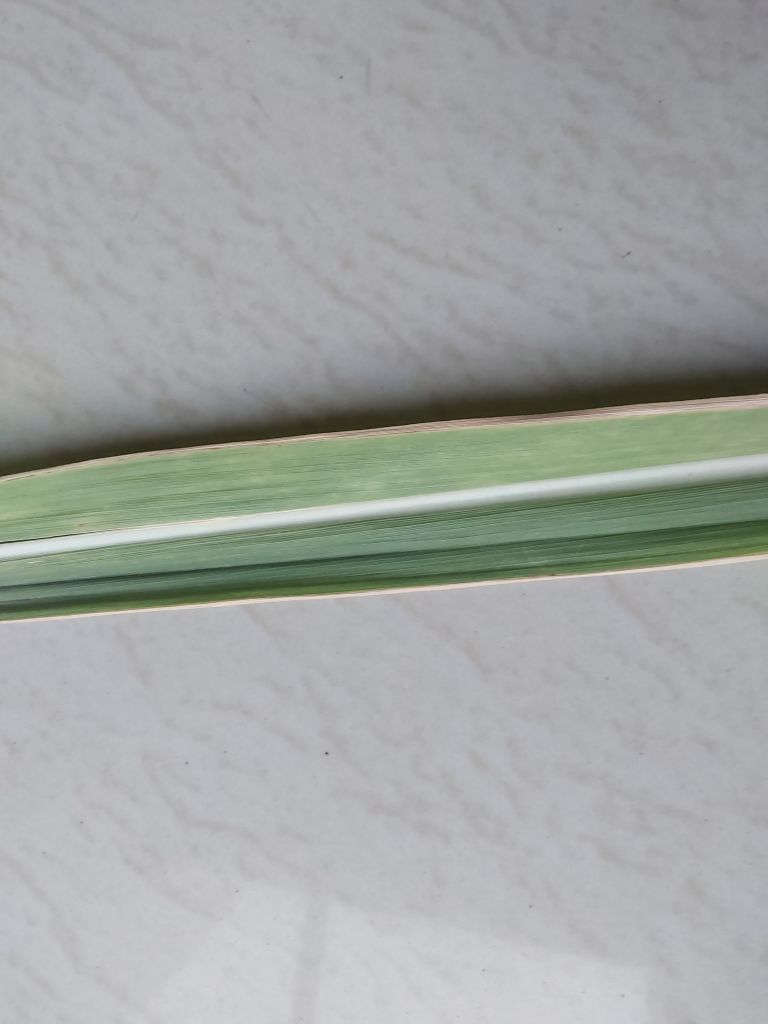
Label: BrownRust